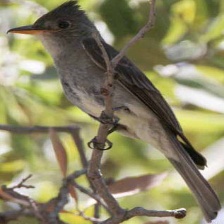
Species: GREATER PEWEE
Scientific name: CONTOPUS PERTINAX